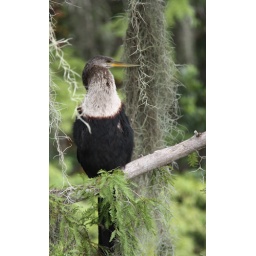
There were tons of birds resting mid-day near the River. This female anhinga is a beauty.